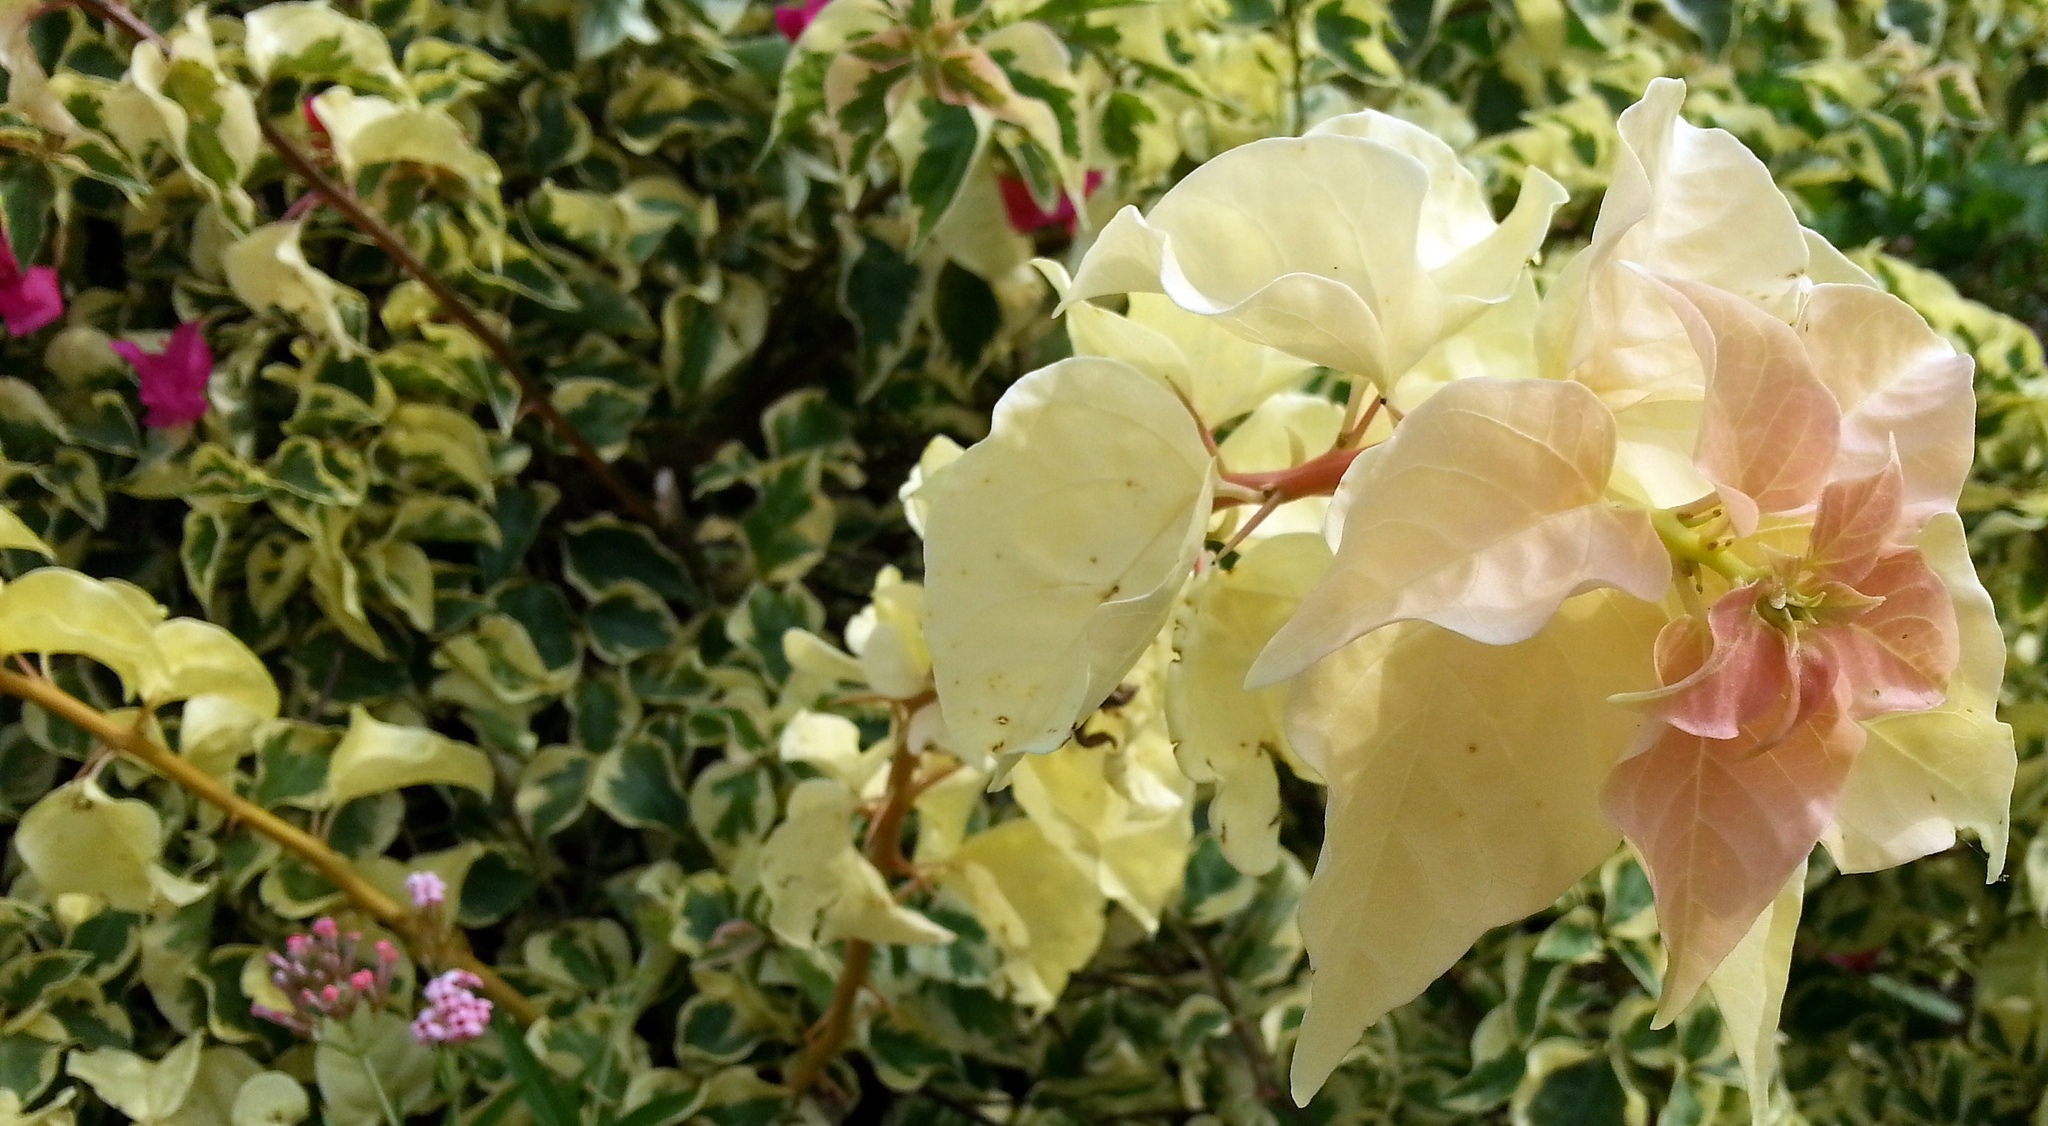
nature, blossom, plant, field, flower, bloom, summer, foliage, bouquet, green, botany, yellow, flora, plants, colors, petals, shrub, wallpaper, bougainvillea, flower garden, flowering, yellow flowers, summer flowers, green leaves, flowering plant, flower bud, flower buds, english ivy, land plant